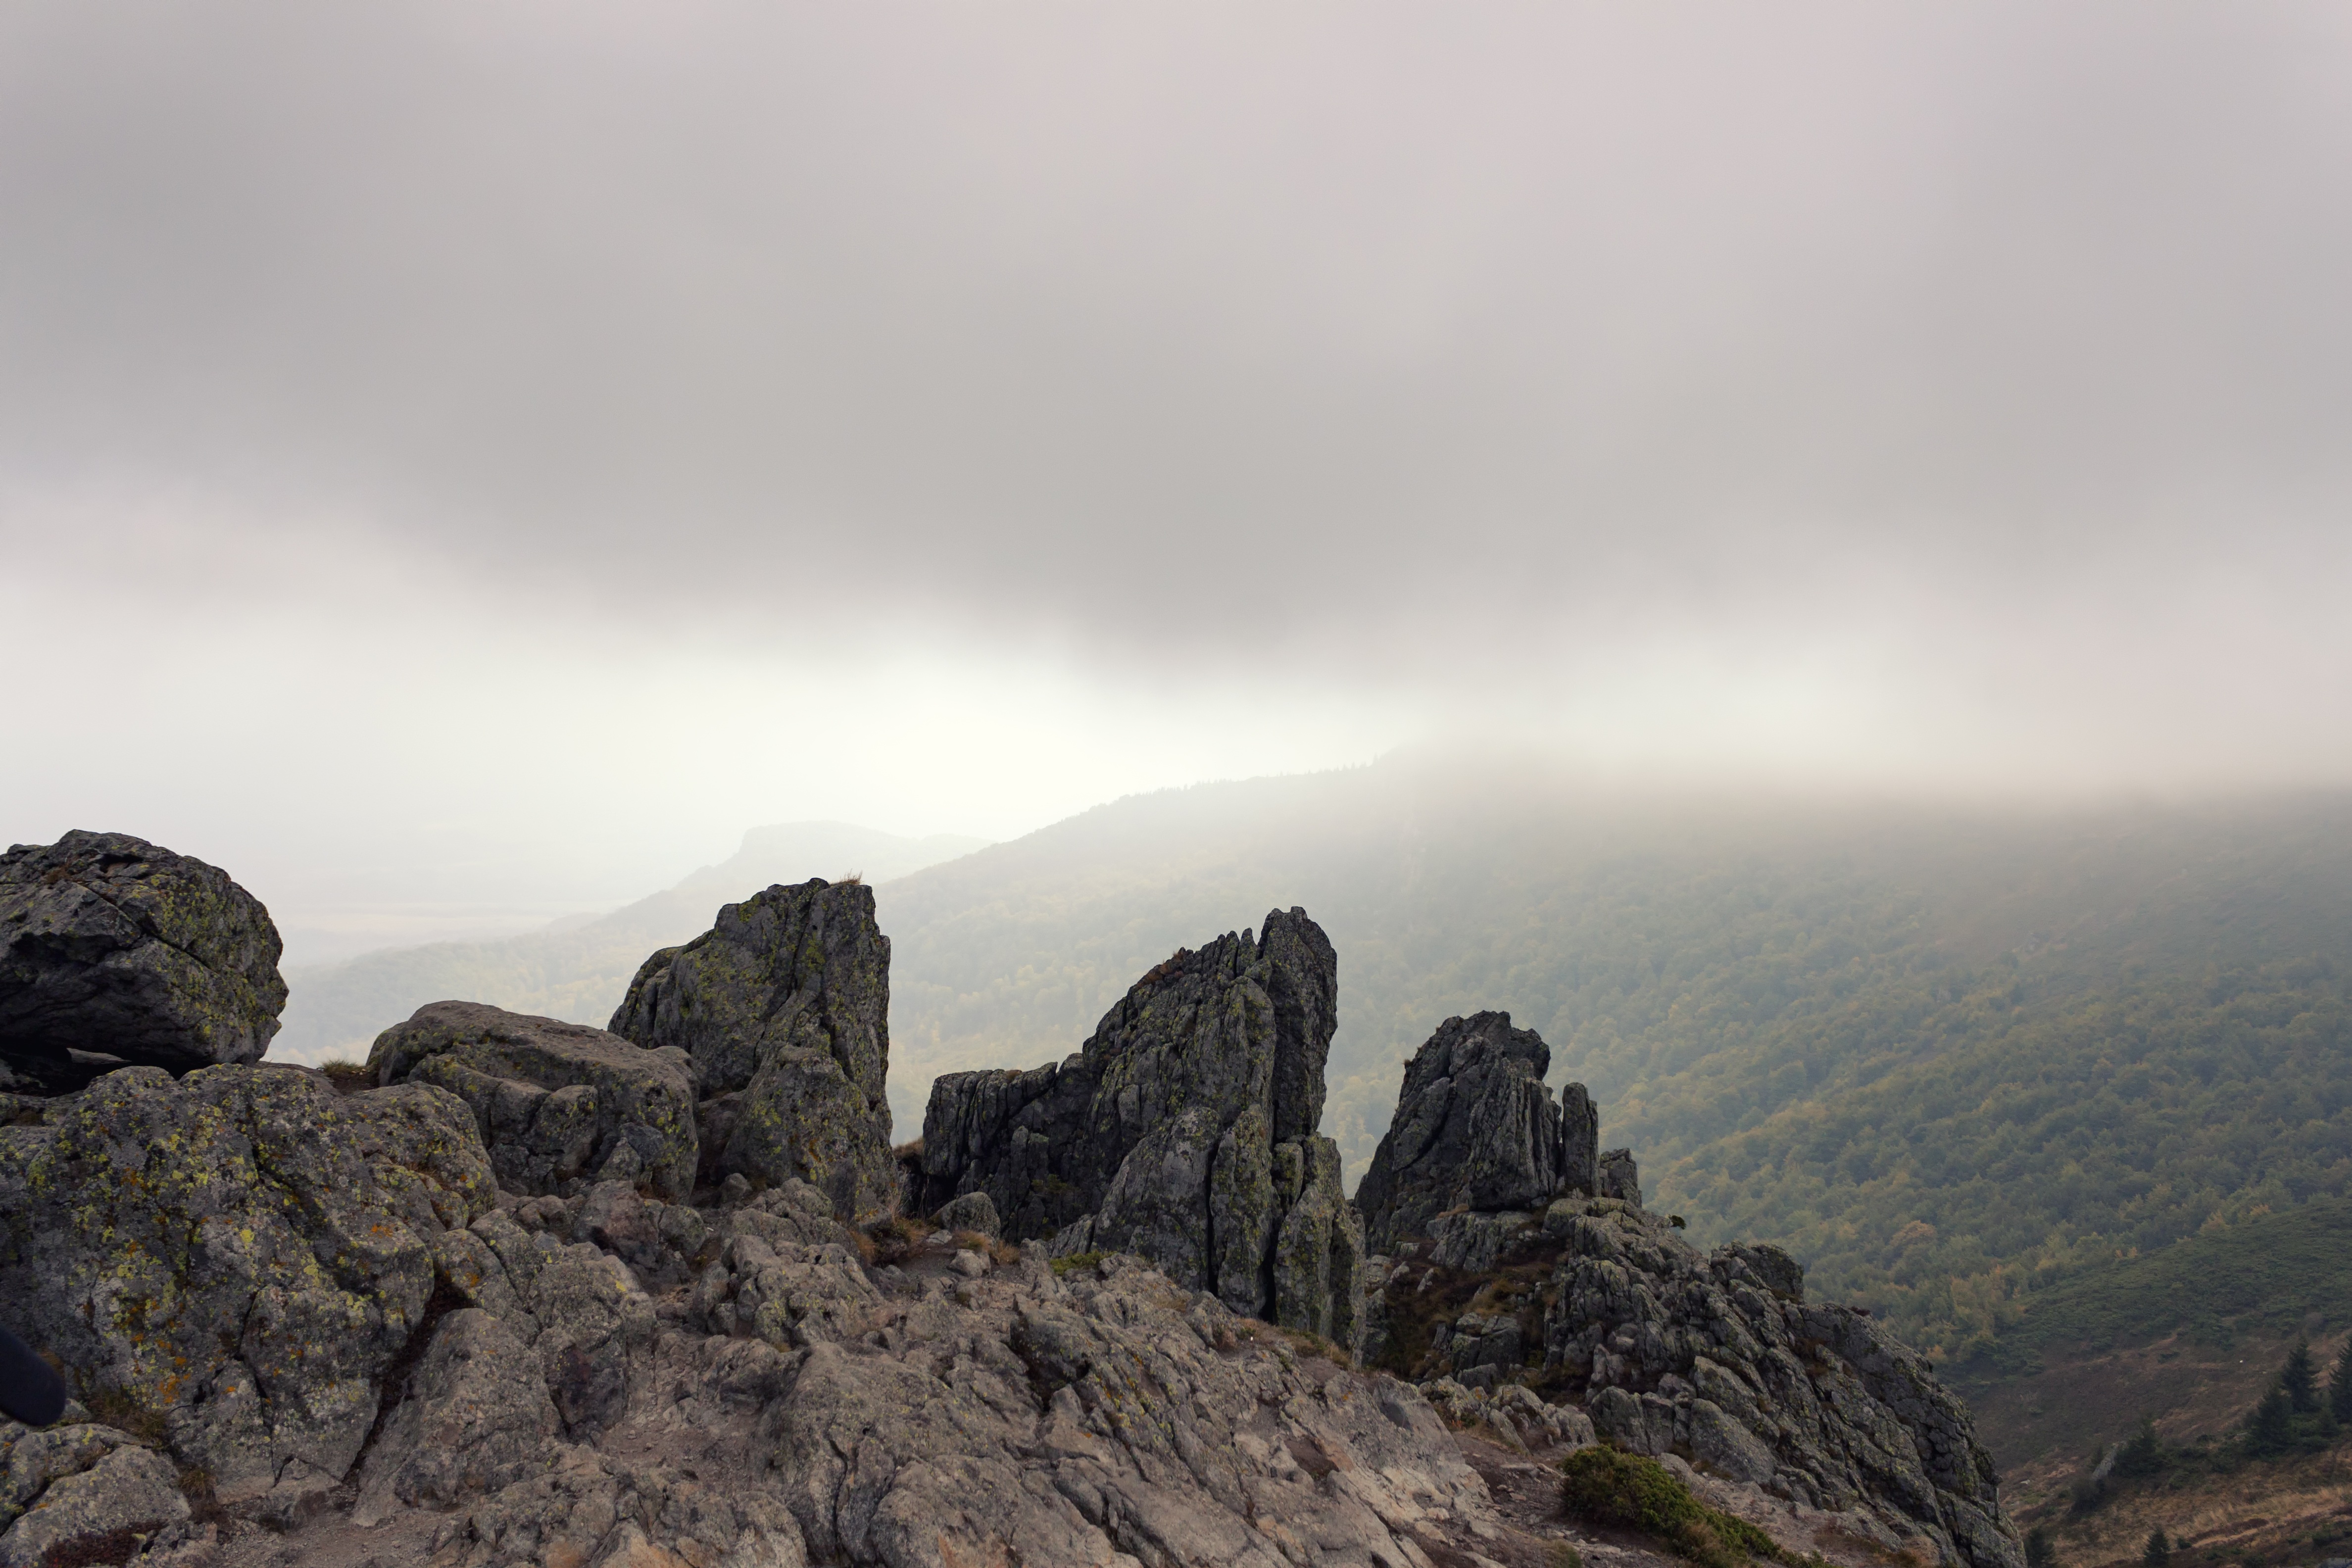
landscape, nature, outdoor, rock, wilderness, mountain, cold, cloud, sky, fog, hiking, morning, hill, adventure, peak, mountain range, travel, europe, high, scenery, tourism, ridge, summit, mountain peak, clouds, trekking, plateau, cover, top, romania, carpathian, landform, nature landscape, maramures, creasta cocosului, geographical feature, atmospheric phenomenon, mountainous landforms